Charles Craig (actor)

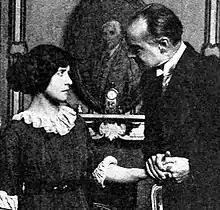
Craig with Janet Salisbury in "The Woman in White" (1912)

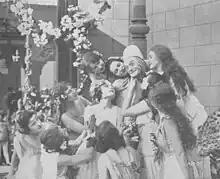
Craig as Sugar, surrounded by a bevy of beauties, in "The Blue Bird", a 1918 film of a Maurice Maeterlinck play.

Charles Craig (August 13, 1877 – May, 1972) was an American actor. He appeared in 120 films between 1909 and 1931.